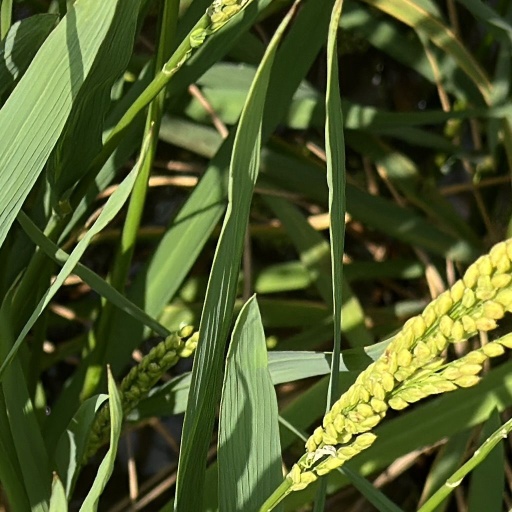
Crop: rice